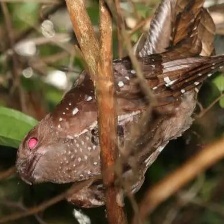
Species: OILBIRD
Scientific name: STEATORNIS CARIPENSIS